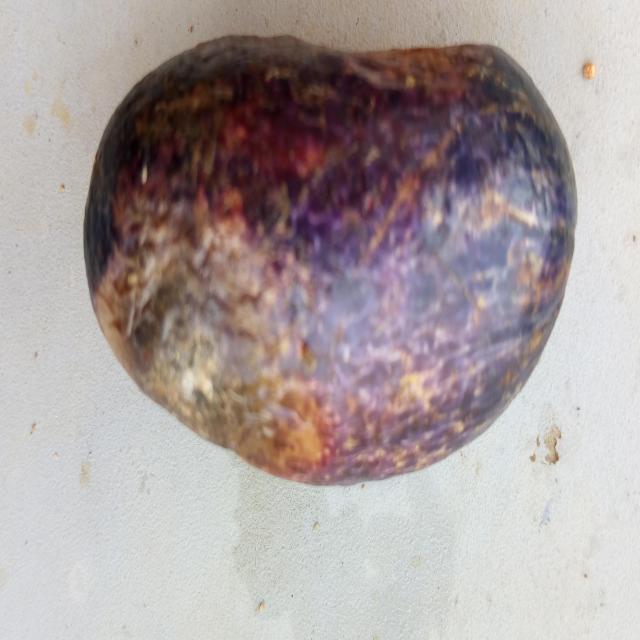
Plum grade: spotted